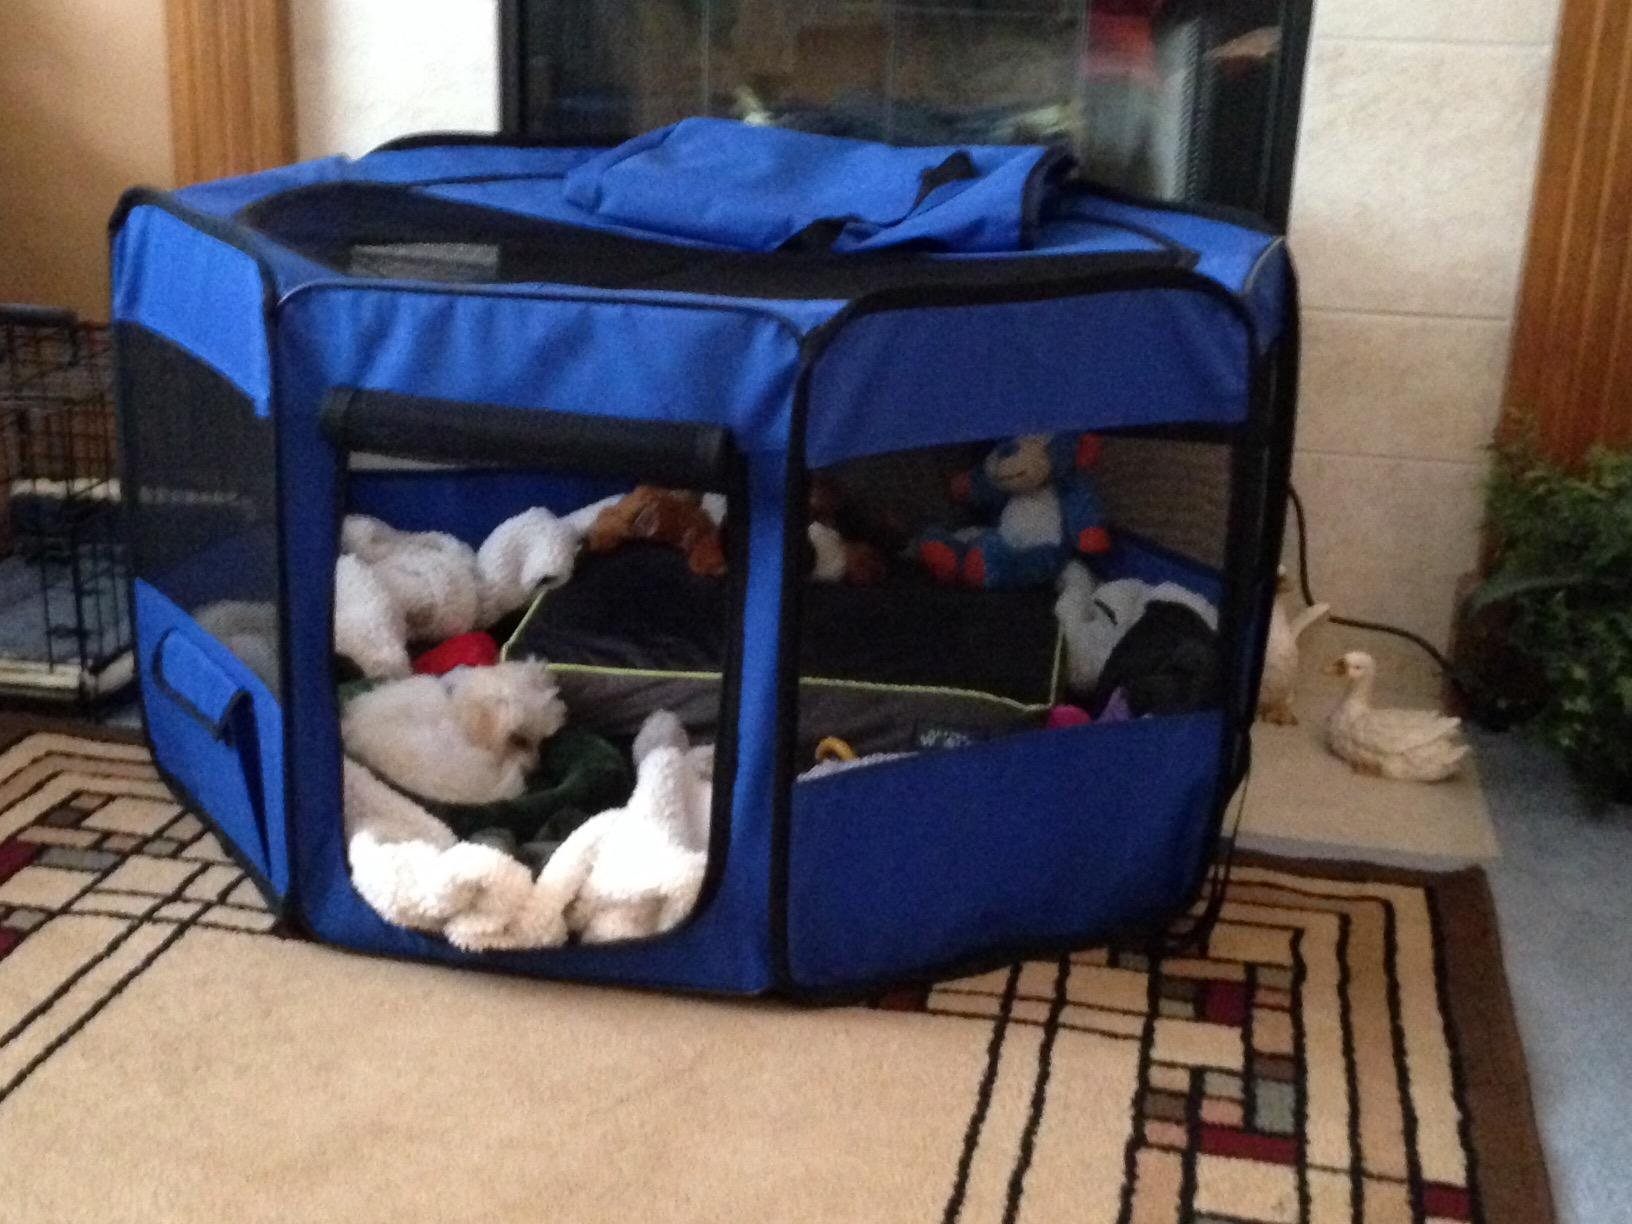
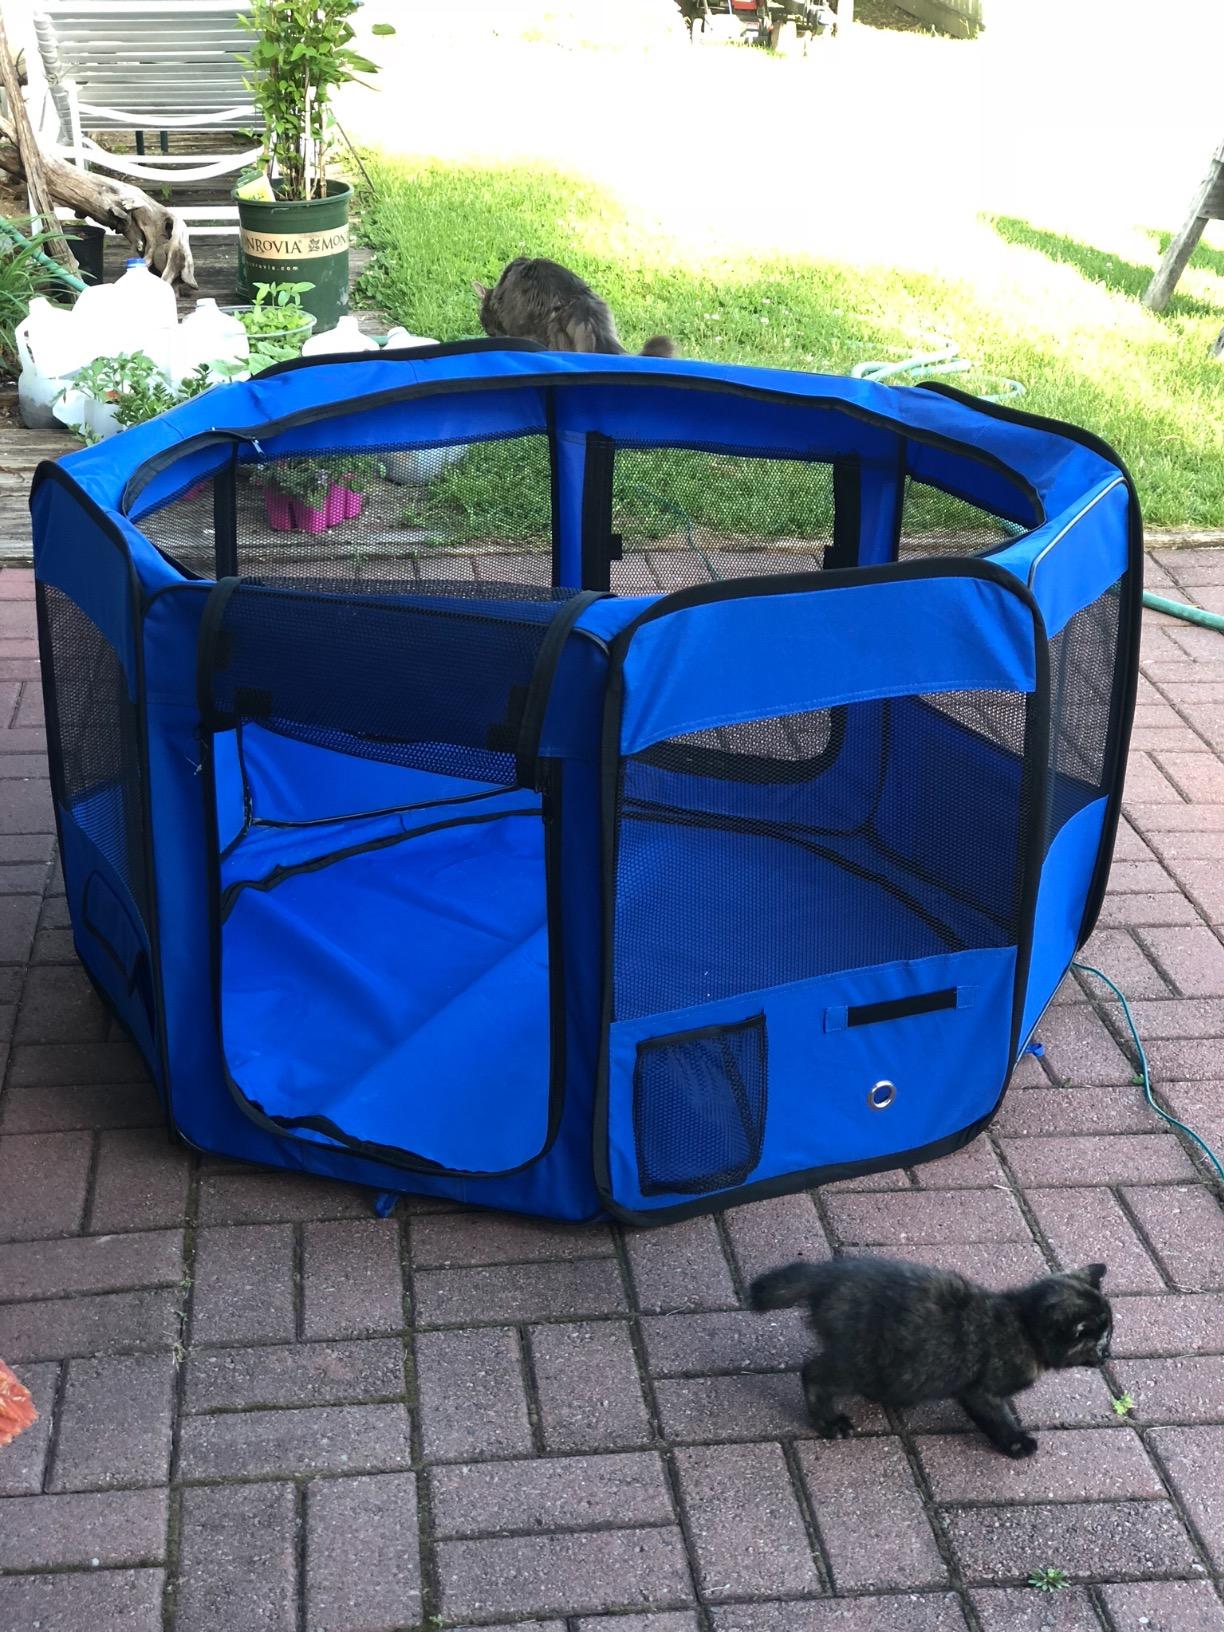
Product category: items_kennel
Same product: yes